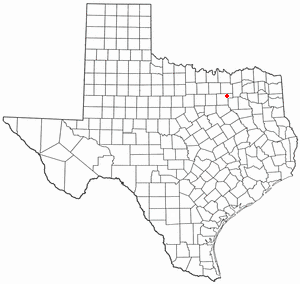
La ville de Rowlett est située dans les comtés de Dallas et Rockwall, dans l’État du Texas, aux États-Unis. Sa population s’élevait à 56 199 habitants lors du recensement de 2010, estimée à 62 868 habitants en 2017.